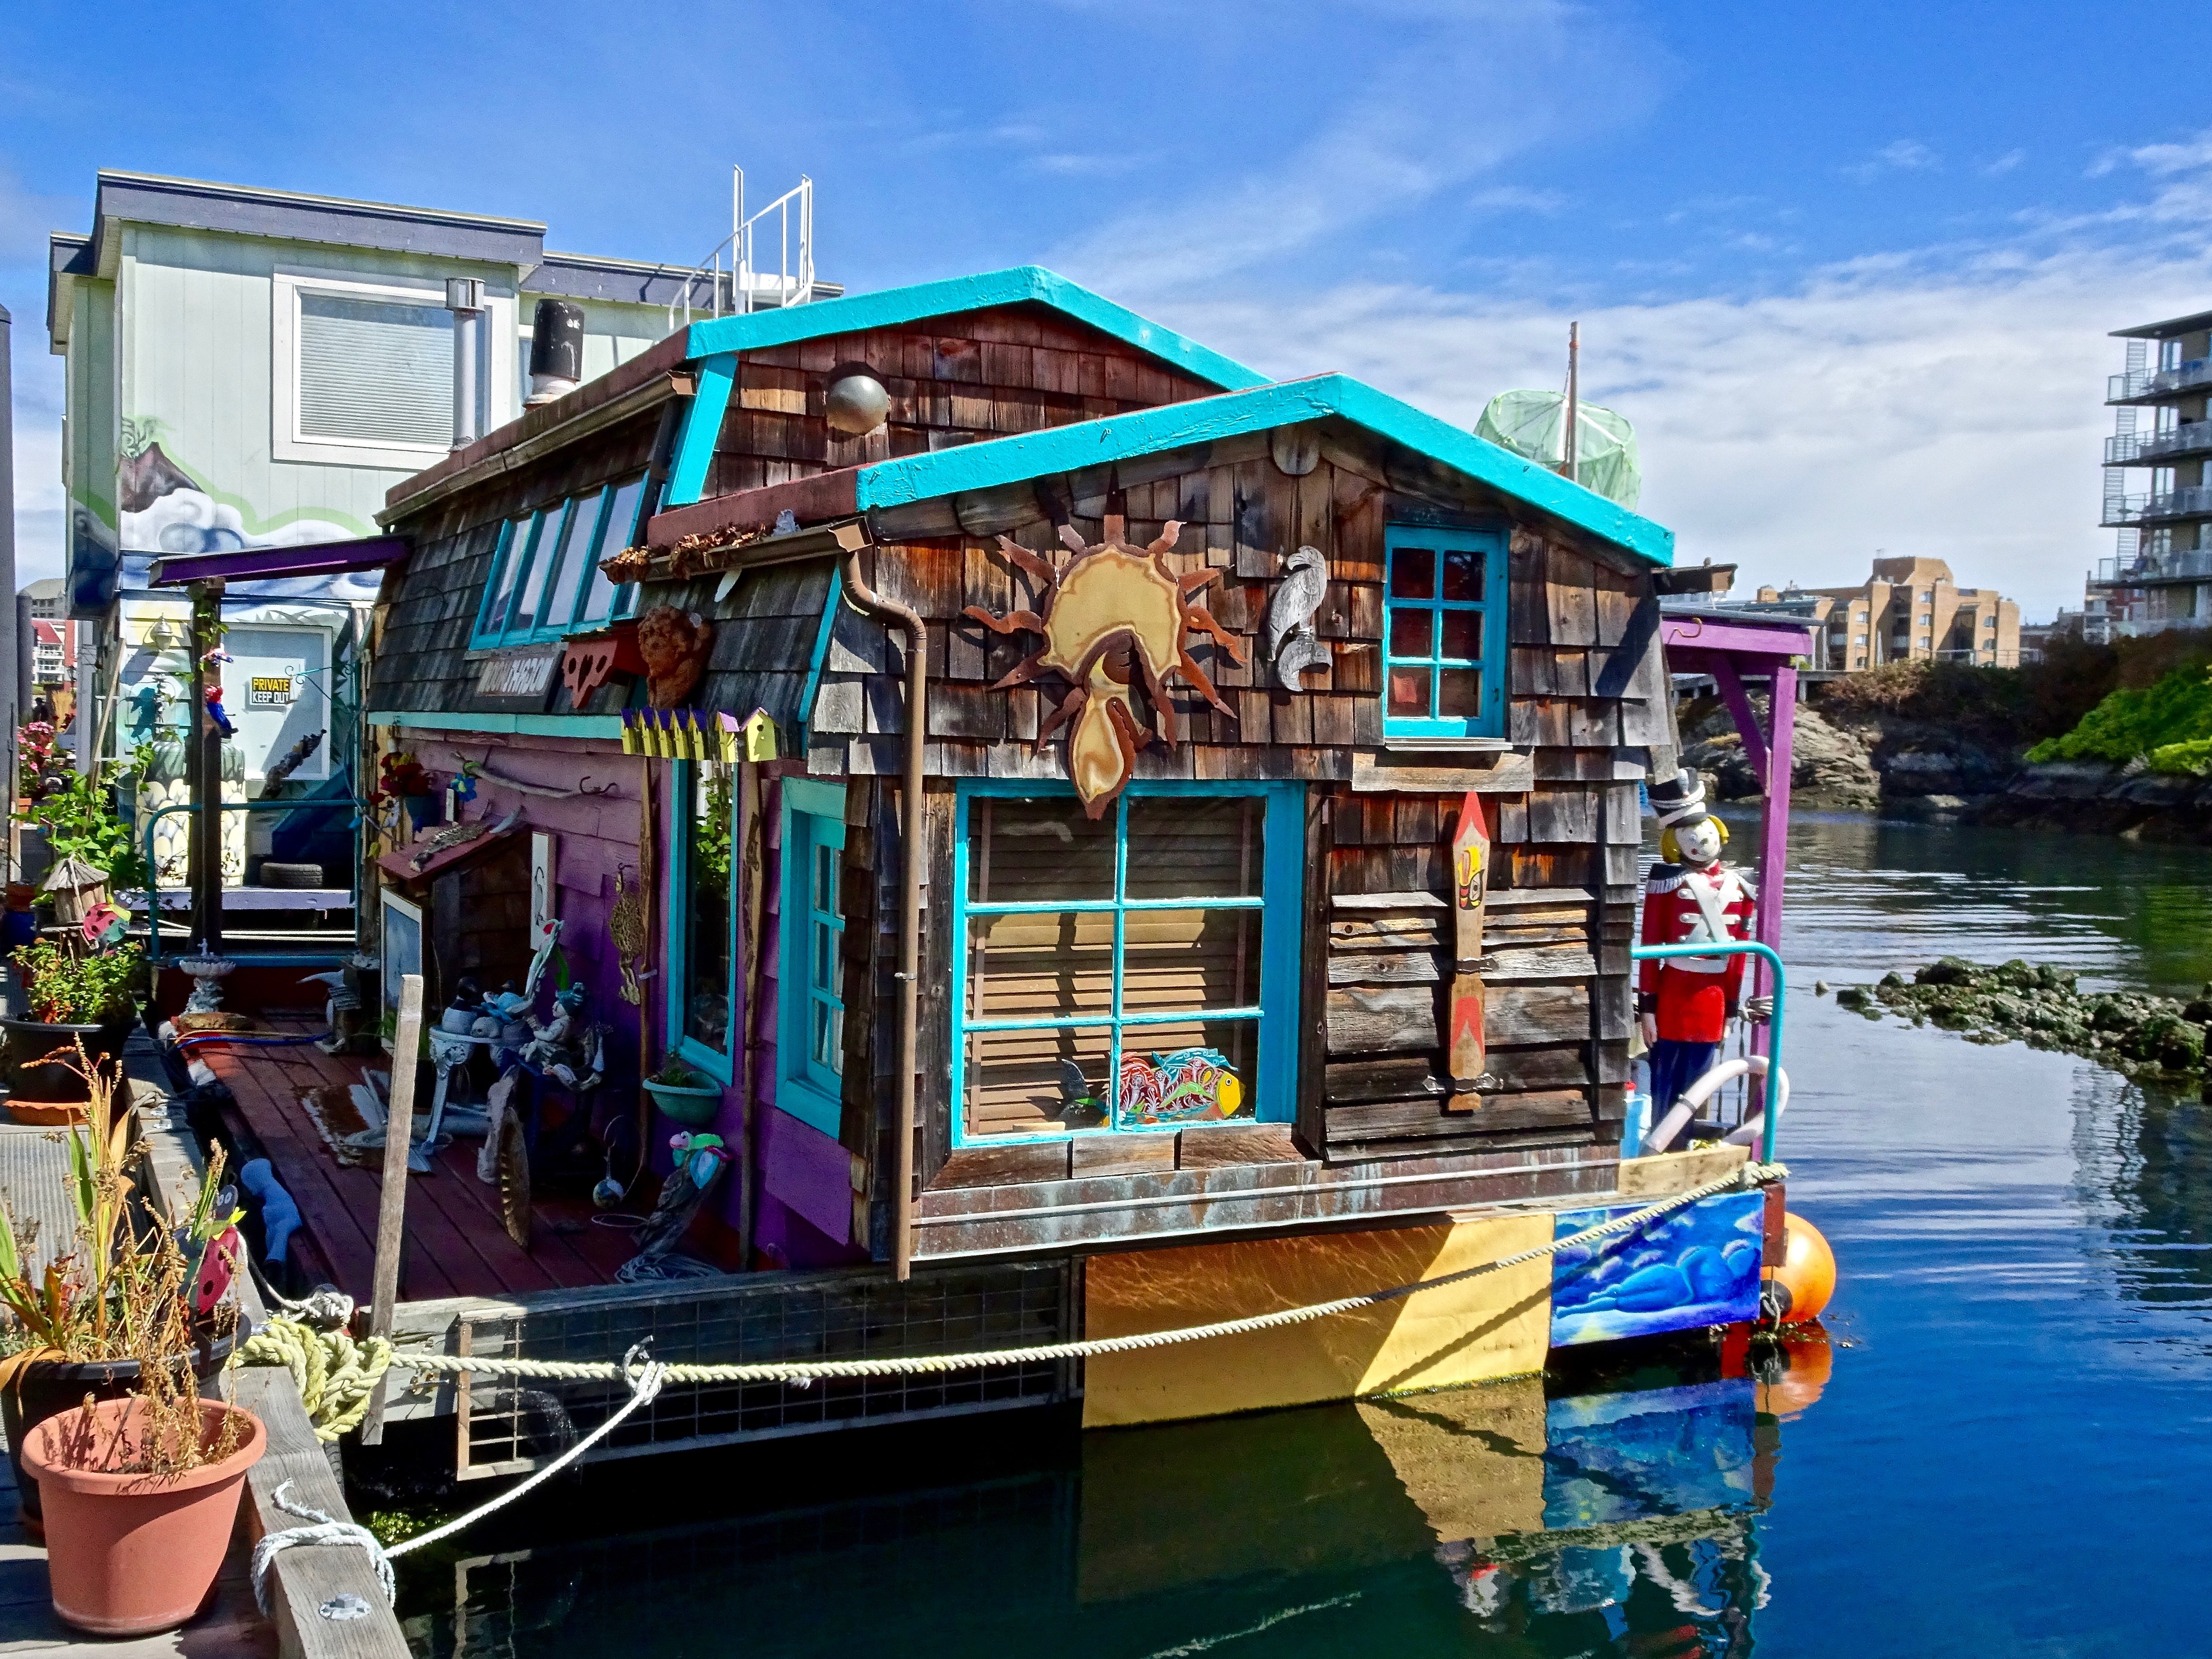
water, boat, house, town, building, home, canal, vessel, vehicle, tourism, waterway, victoria, houseboat